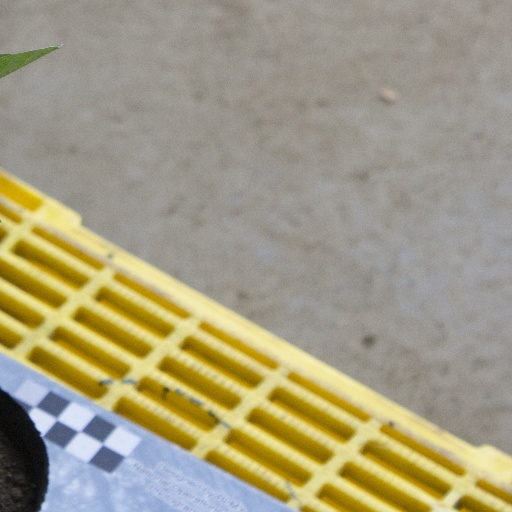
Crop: soybean